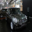
Label: automobile